Tibet

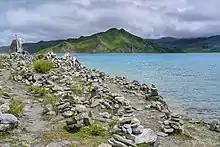
Yamdrok Lake

Emerging with control over most of mainland China after the Chinese Civil War, the People's Republic of China annexed Tibet in 1950 and negotiated the Seventeen Point Agreement with the newly enthroned 14th Dalai Lama's government, affirming the People's Republic of China's sovereignty but granting the area autonomy. Subsequently, on his journey into exile, the 14th Dalai Lama completely repudiated the agreement, which he has repeated on many occasions. According to the CIA, the Chinese used the Dalai Lama to gain control of the military's training and actions.